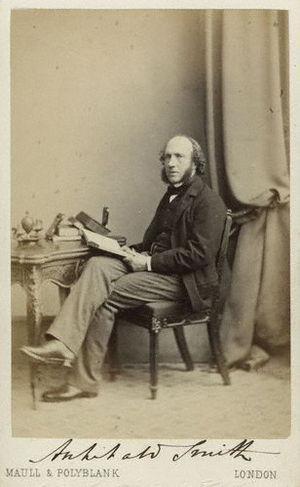
Archibald Smith était un mathématicien et avocat originaire d'Écosse.
À l'université de Cambridge, un wrangler est un étudiant qui a obtenu les meilleurs résultats scolaires en troisième année de mathématiques.